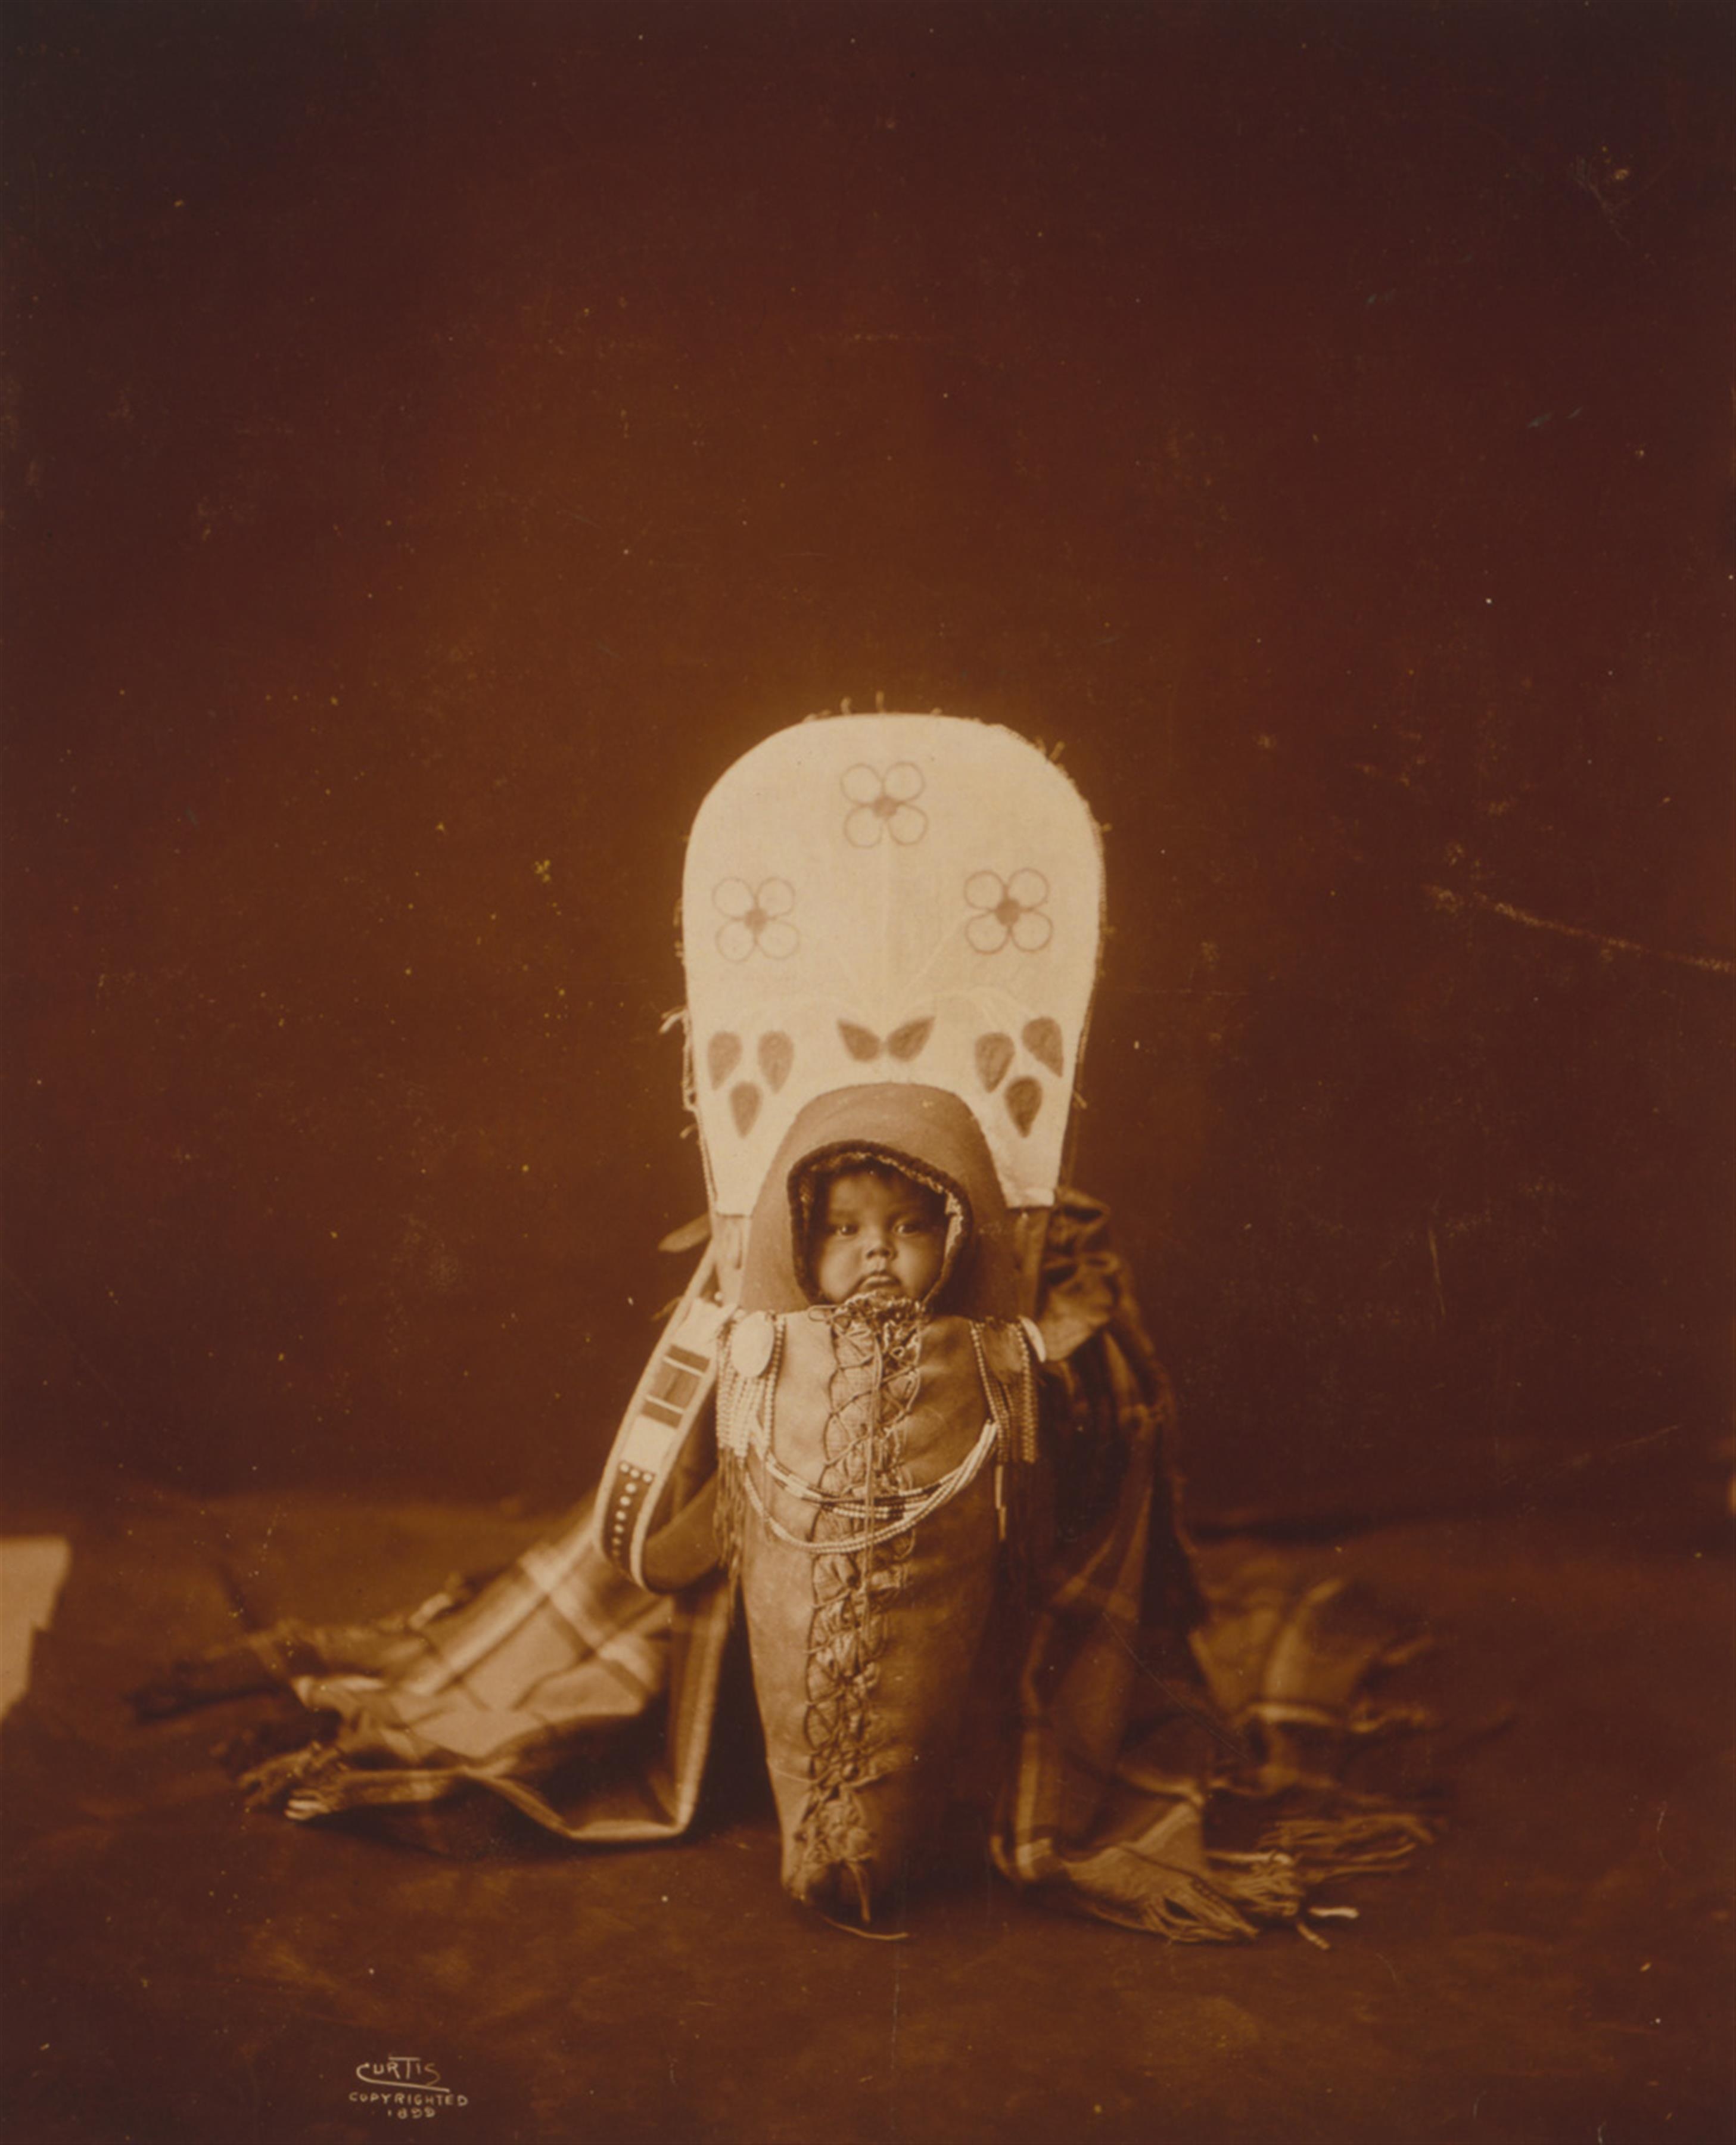
people, vintage, antique, old, asian, portrait, darkness, lifestyle, baby, painting, art, american, study, illustration, culture, beautiful, school, image, heritage, historical, tradition, indian, traditional, cultural, teach, album cover, sioux, indo americans, carrier dress